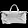
Label: Bag